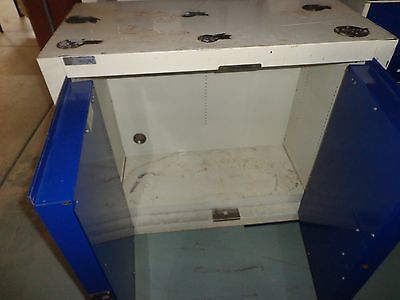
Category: cabinet